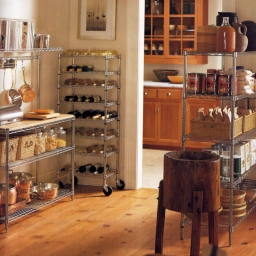
Room type: kitchen